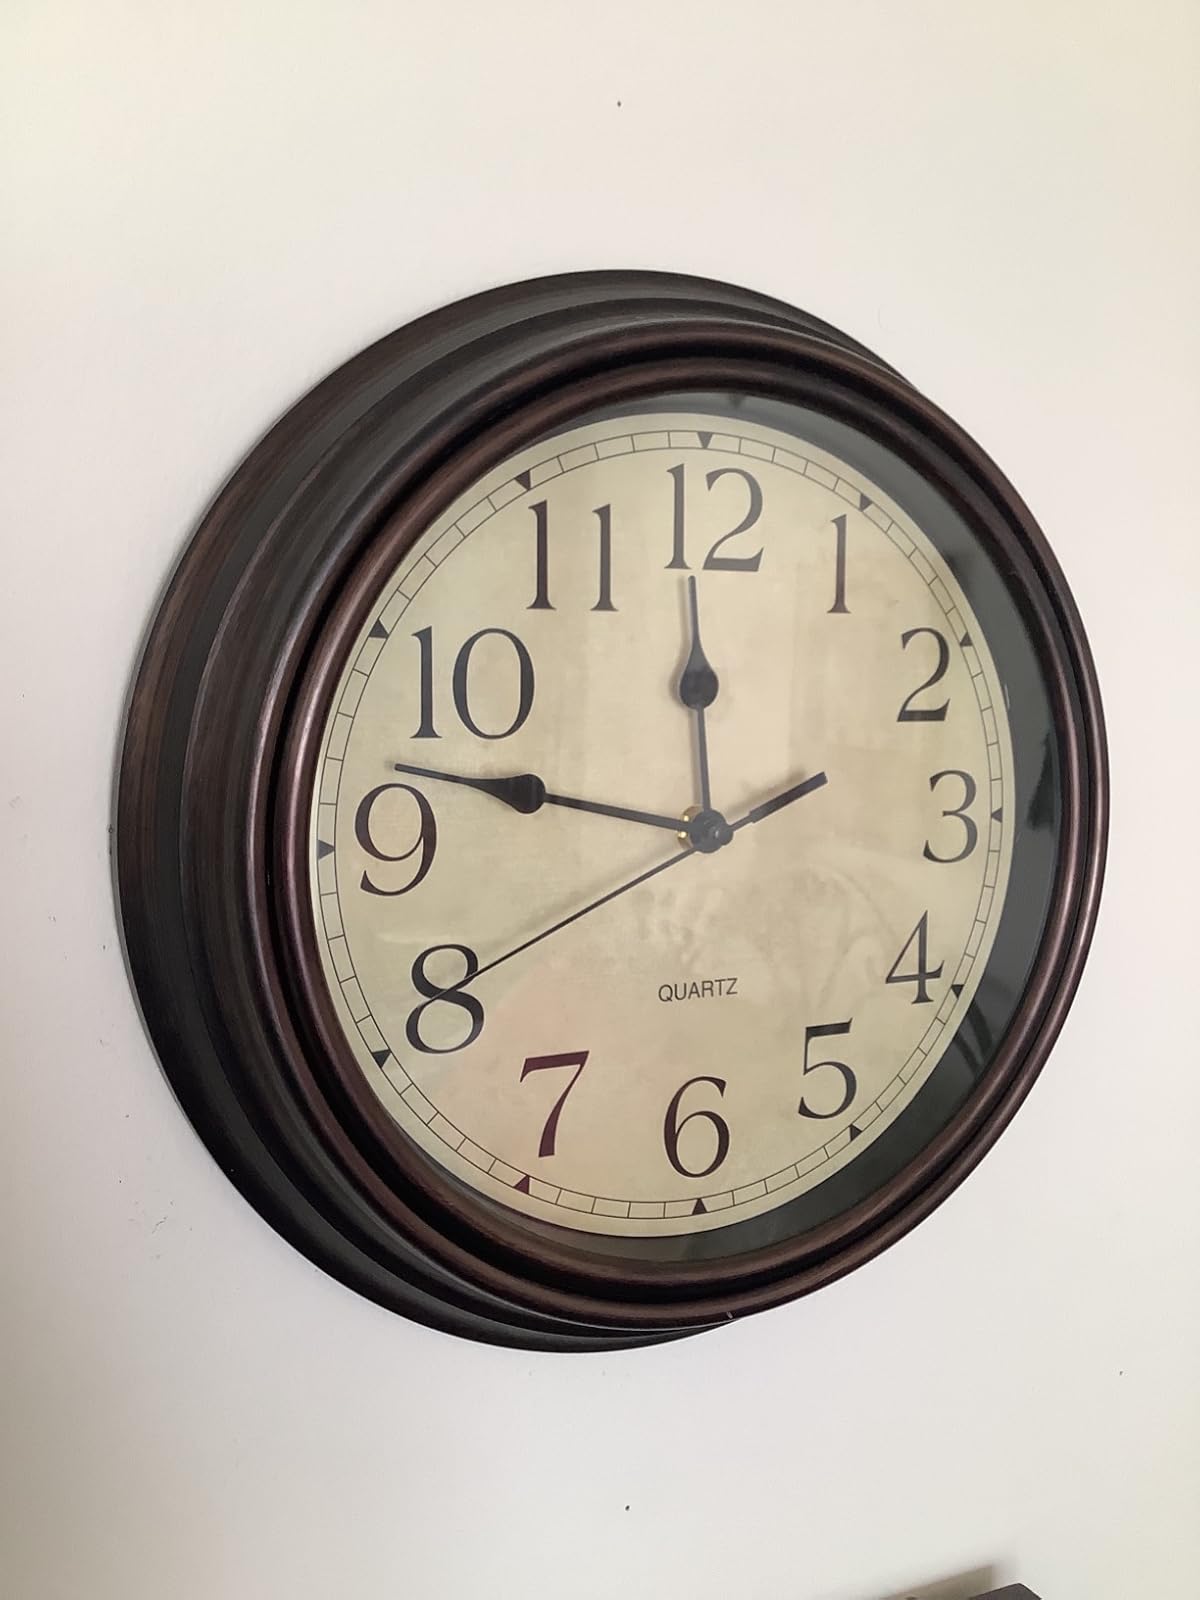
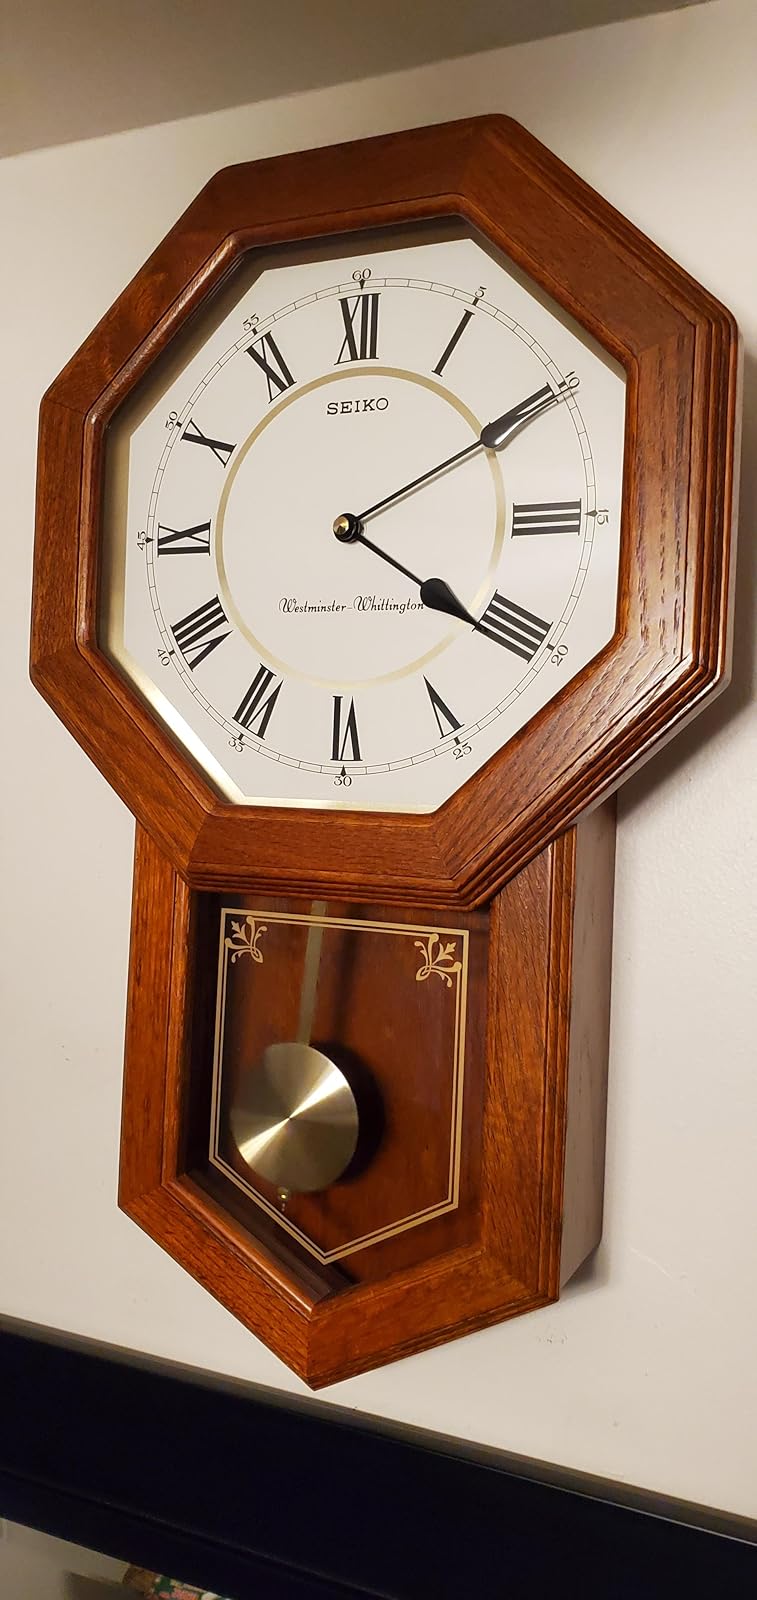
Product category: clock
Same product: no